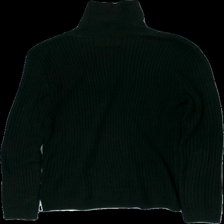
View: back
Type: Sweater
Category: Men
Brand: Not in the list
Brand text on label: Topman
Colors: Black
Material: 100% acrylic
Cut: Regular, Turtle neck
Size: M
Season: All
Price range: <50
Recommended usage: Export
Comment: washed out